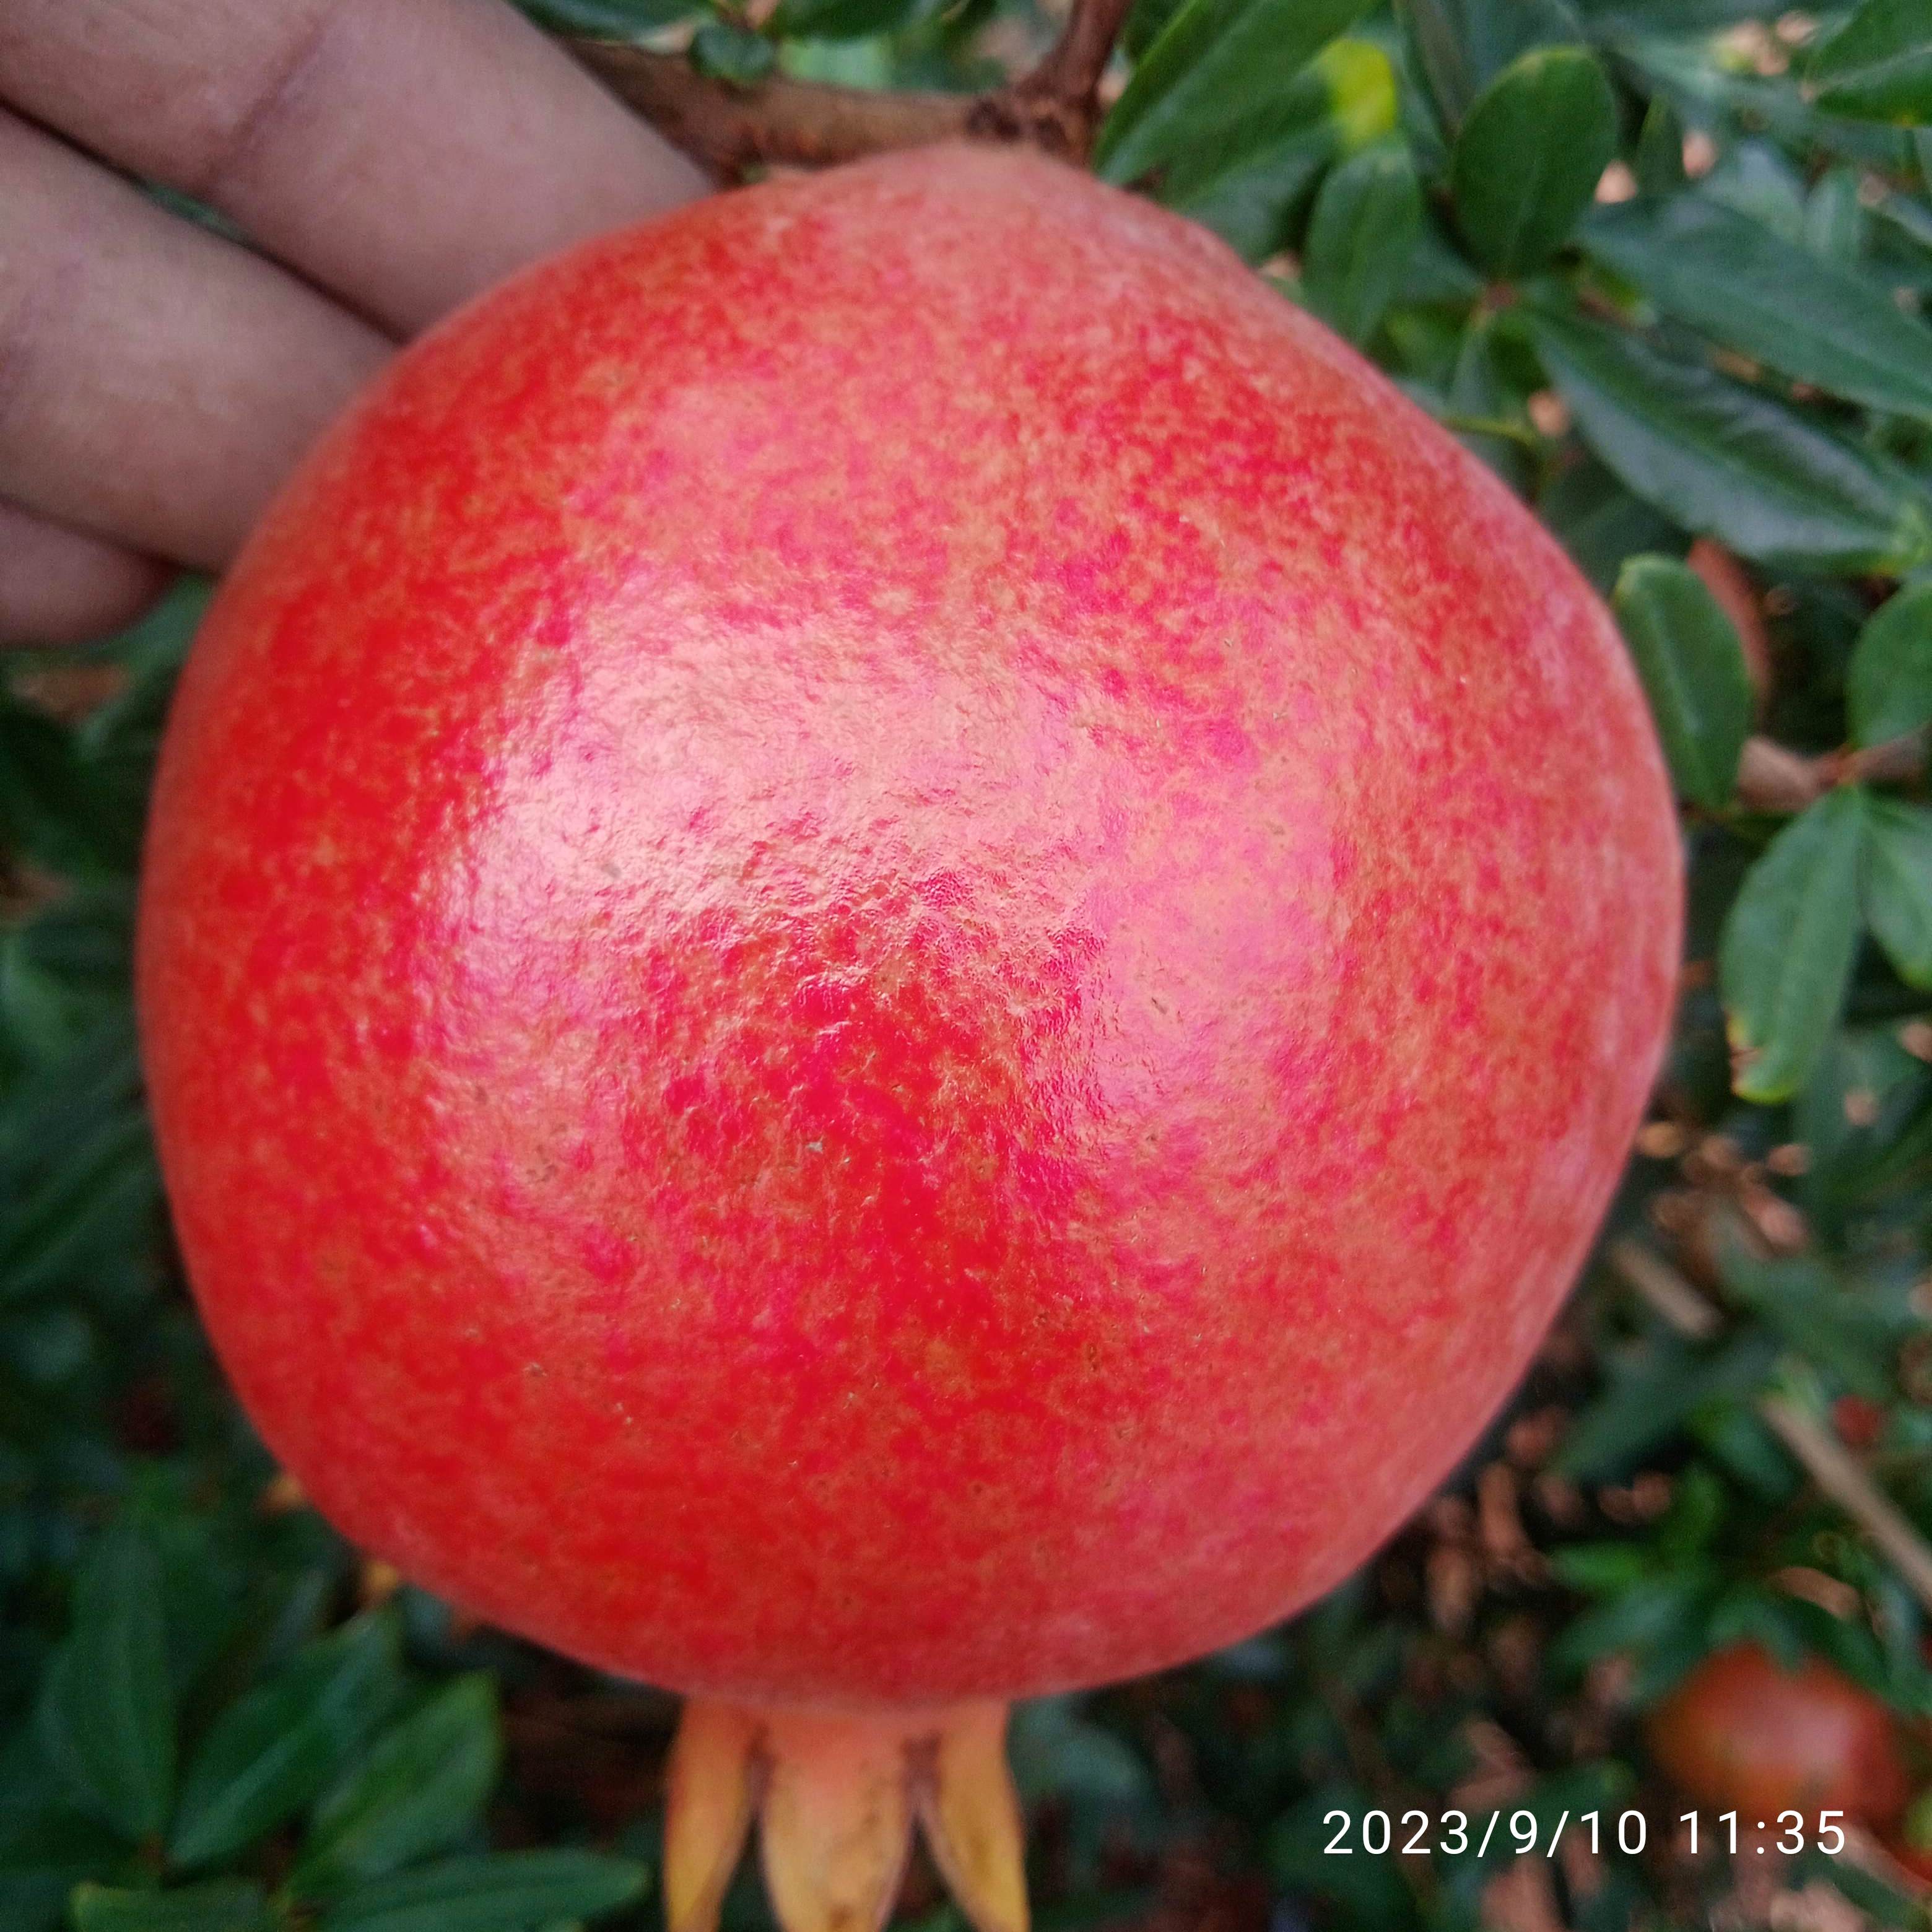
Label: Healthy